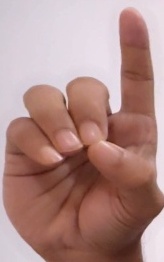
ASL sign: D